Italian art

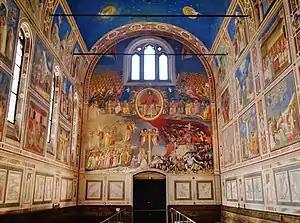
Interior of the Scrovegni Chapel, Padua,

Etruscan frescoes were painted onto wet plaster—a technique known as fresco—which allowed the pigments to bond with the plaster as it dried, thereby enhancing their durability. In fact, nearly all surviving Etruscan and Roman paintings are in this medium. The colours were made by grinding stones and minerals into pigments and mixing them with a binding medium. Fine brushes, often made from ox hair, were used to apply the paint.